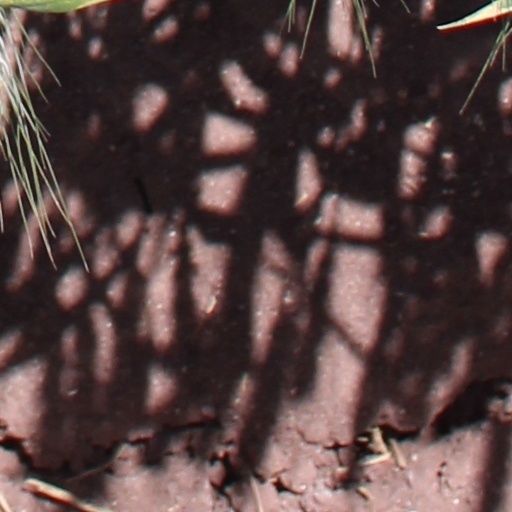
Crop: wheat